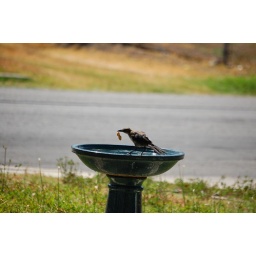
A grakle at my home attempting to soften a peanut shell in the bird bath.